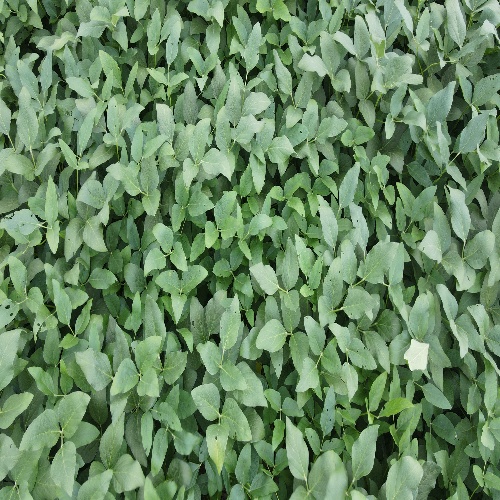
Label: Caterpillar